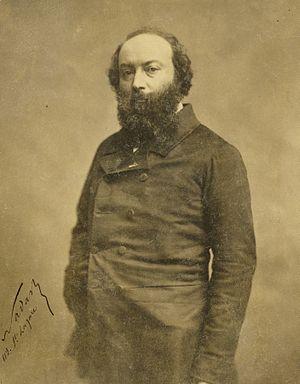
L'avenue Théodore-Rousseau est une voie du 16ᵉ arrondissement de Paris, en France.
Étienne Pierre Théodore Rousseau, dit Théodore Rousseau, né le 15 avril 1812 à Paris, mort le 22 décembre 1867 à Barbizon, est un artiste-peintre paysagiste français.
L'École de Barbizon désigne, de façon informelle, à la fois le centre géographique et spirituel d'une succession de colonies de peintres paysagistes établies autour de Barbizon, et le désir de ceux-ci de travailler « en plein air et d’après nature » dans la forêt de Fontainebleau.